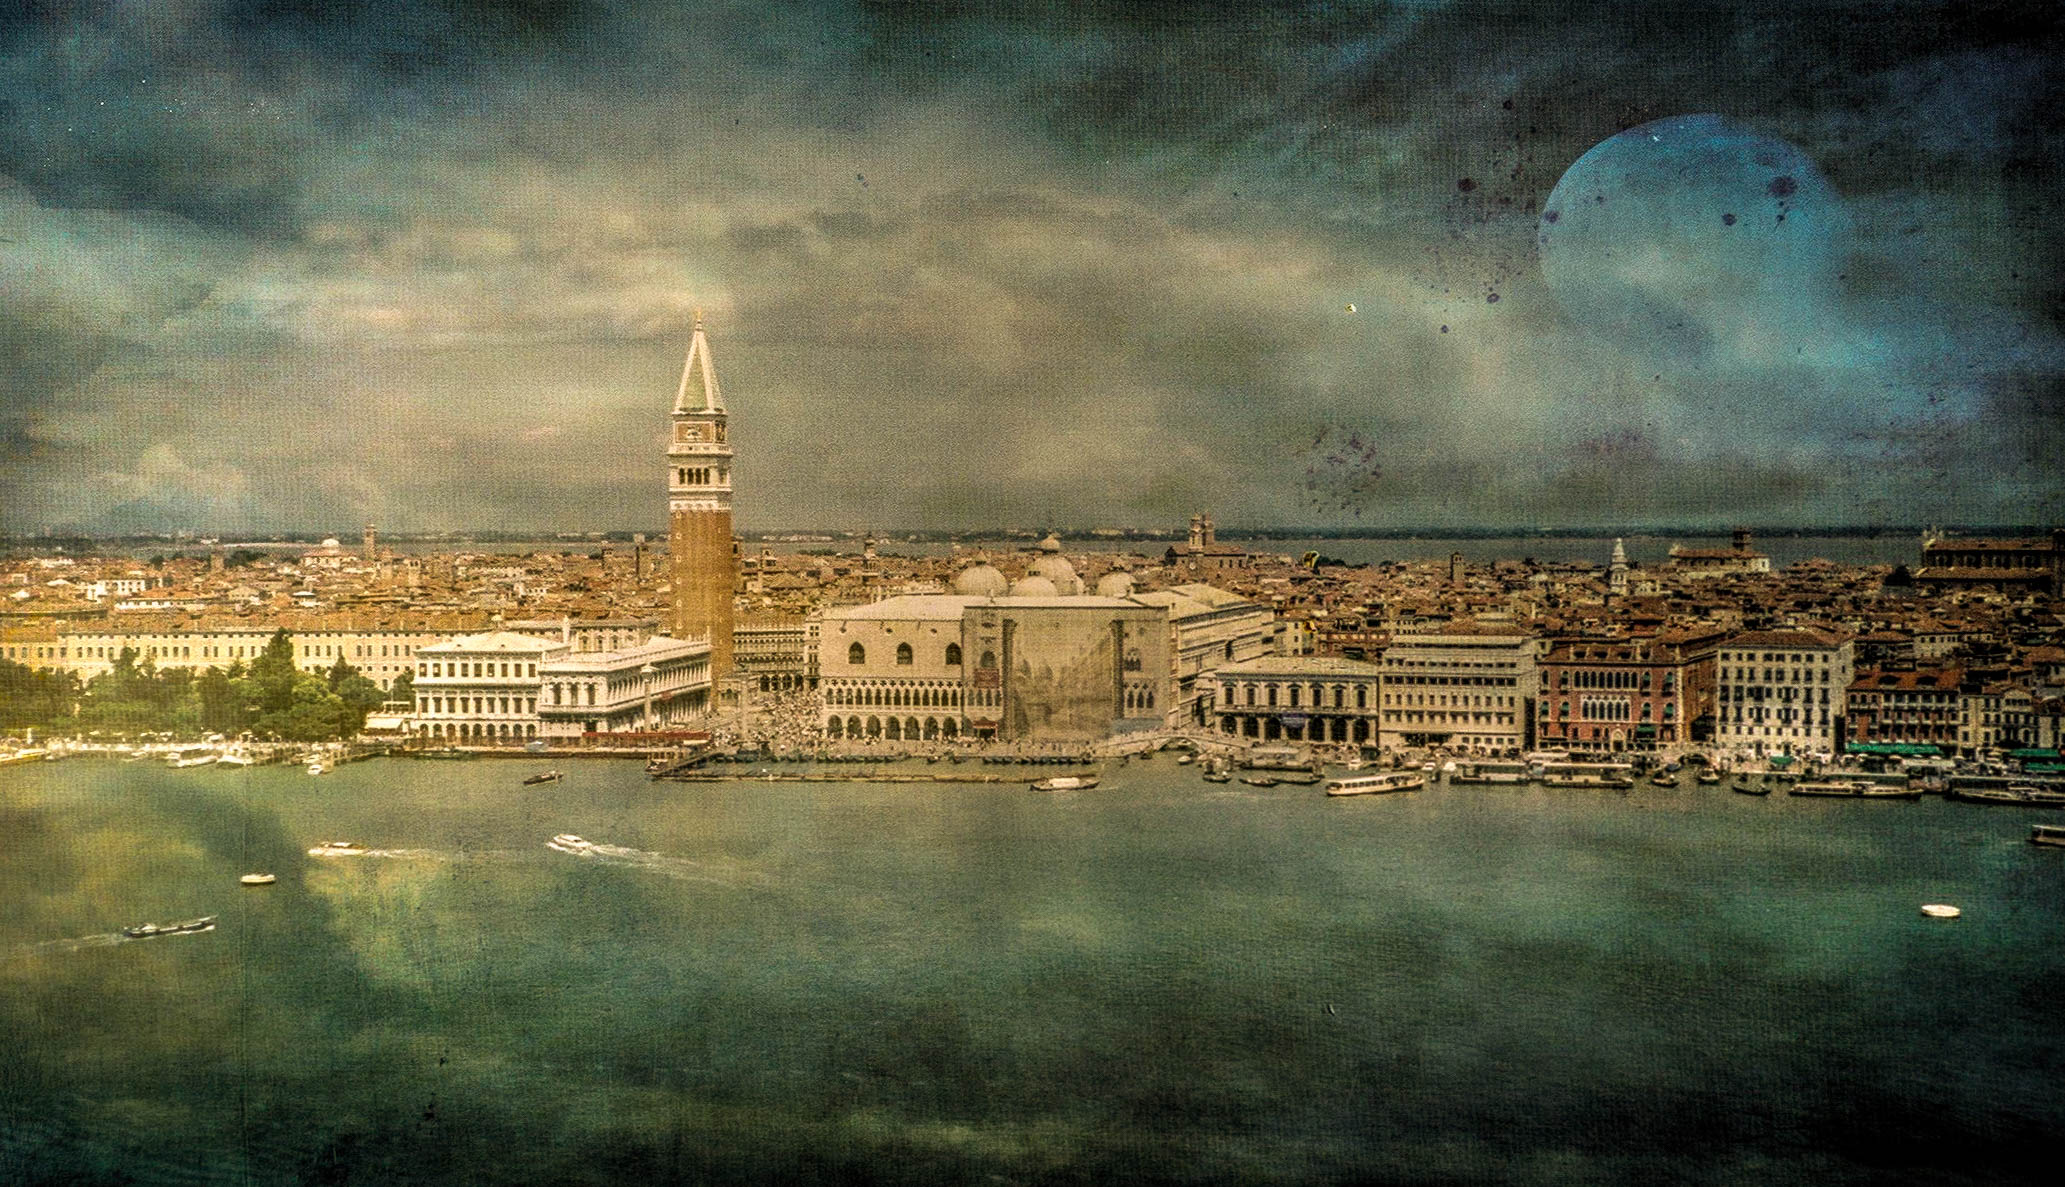
landscape, skyline, night, morning, texture, city, cityscape, evening, reflection, landmark, venice, urban area, human settlement